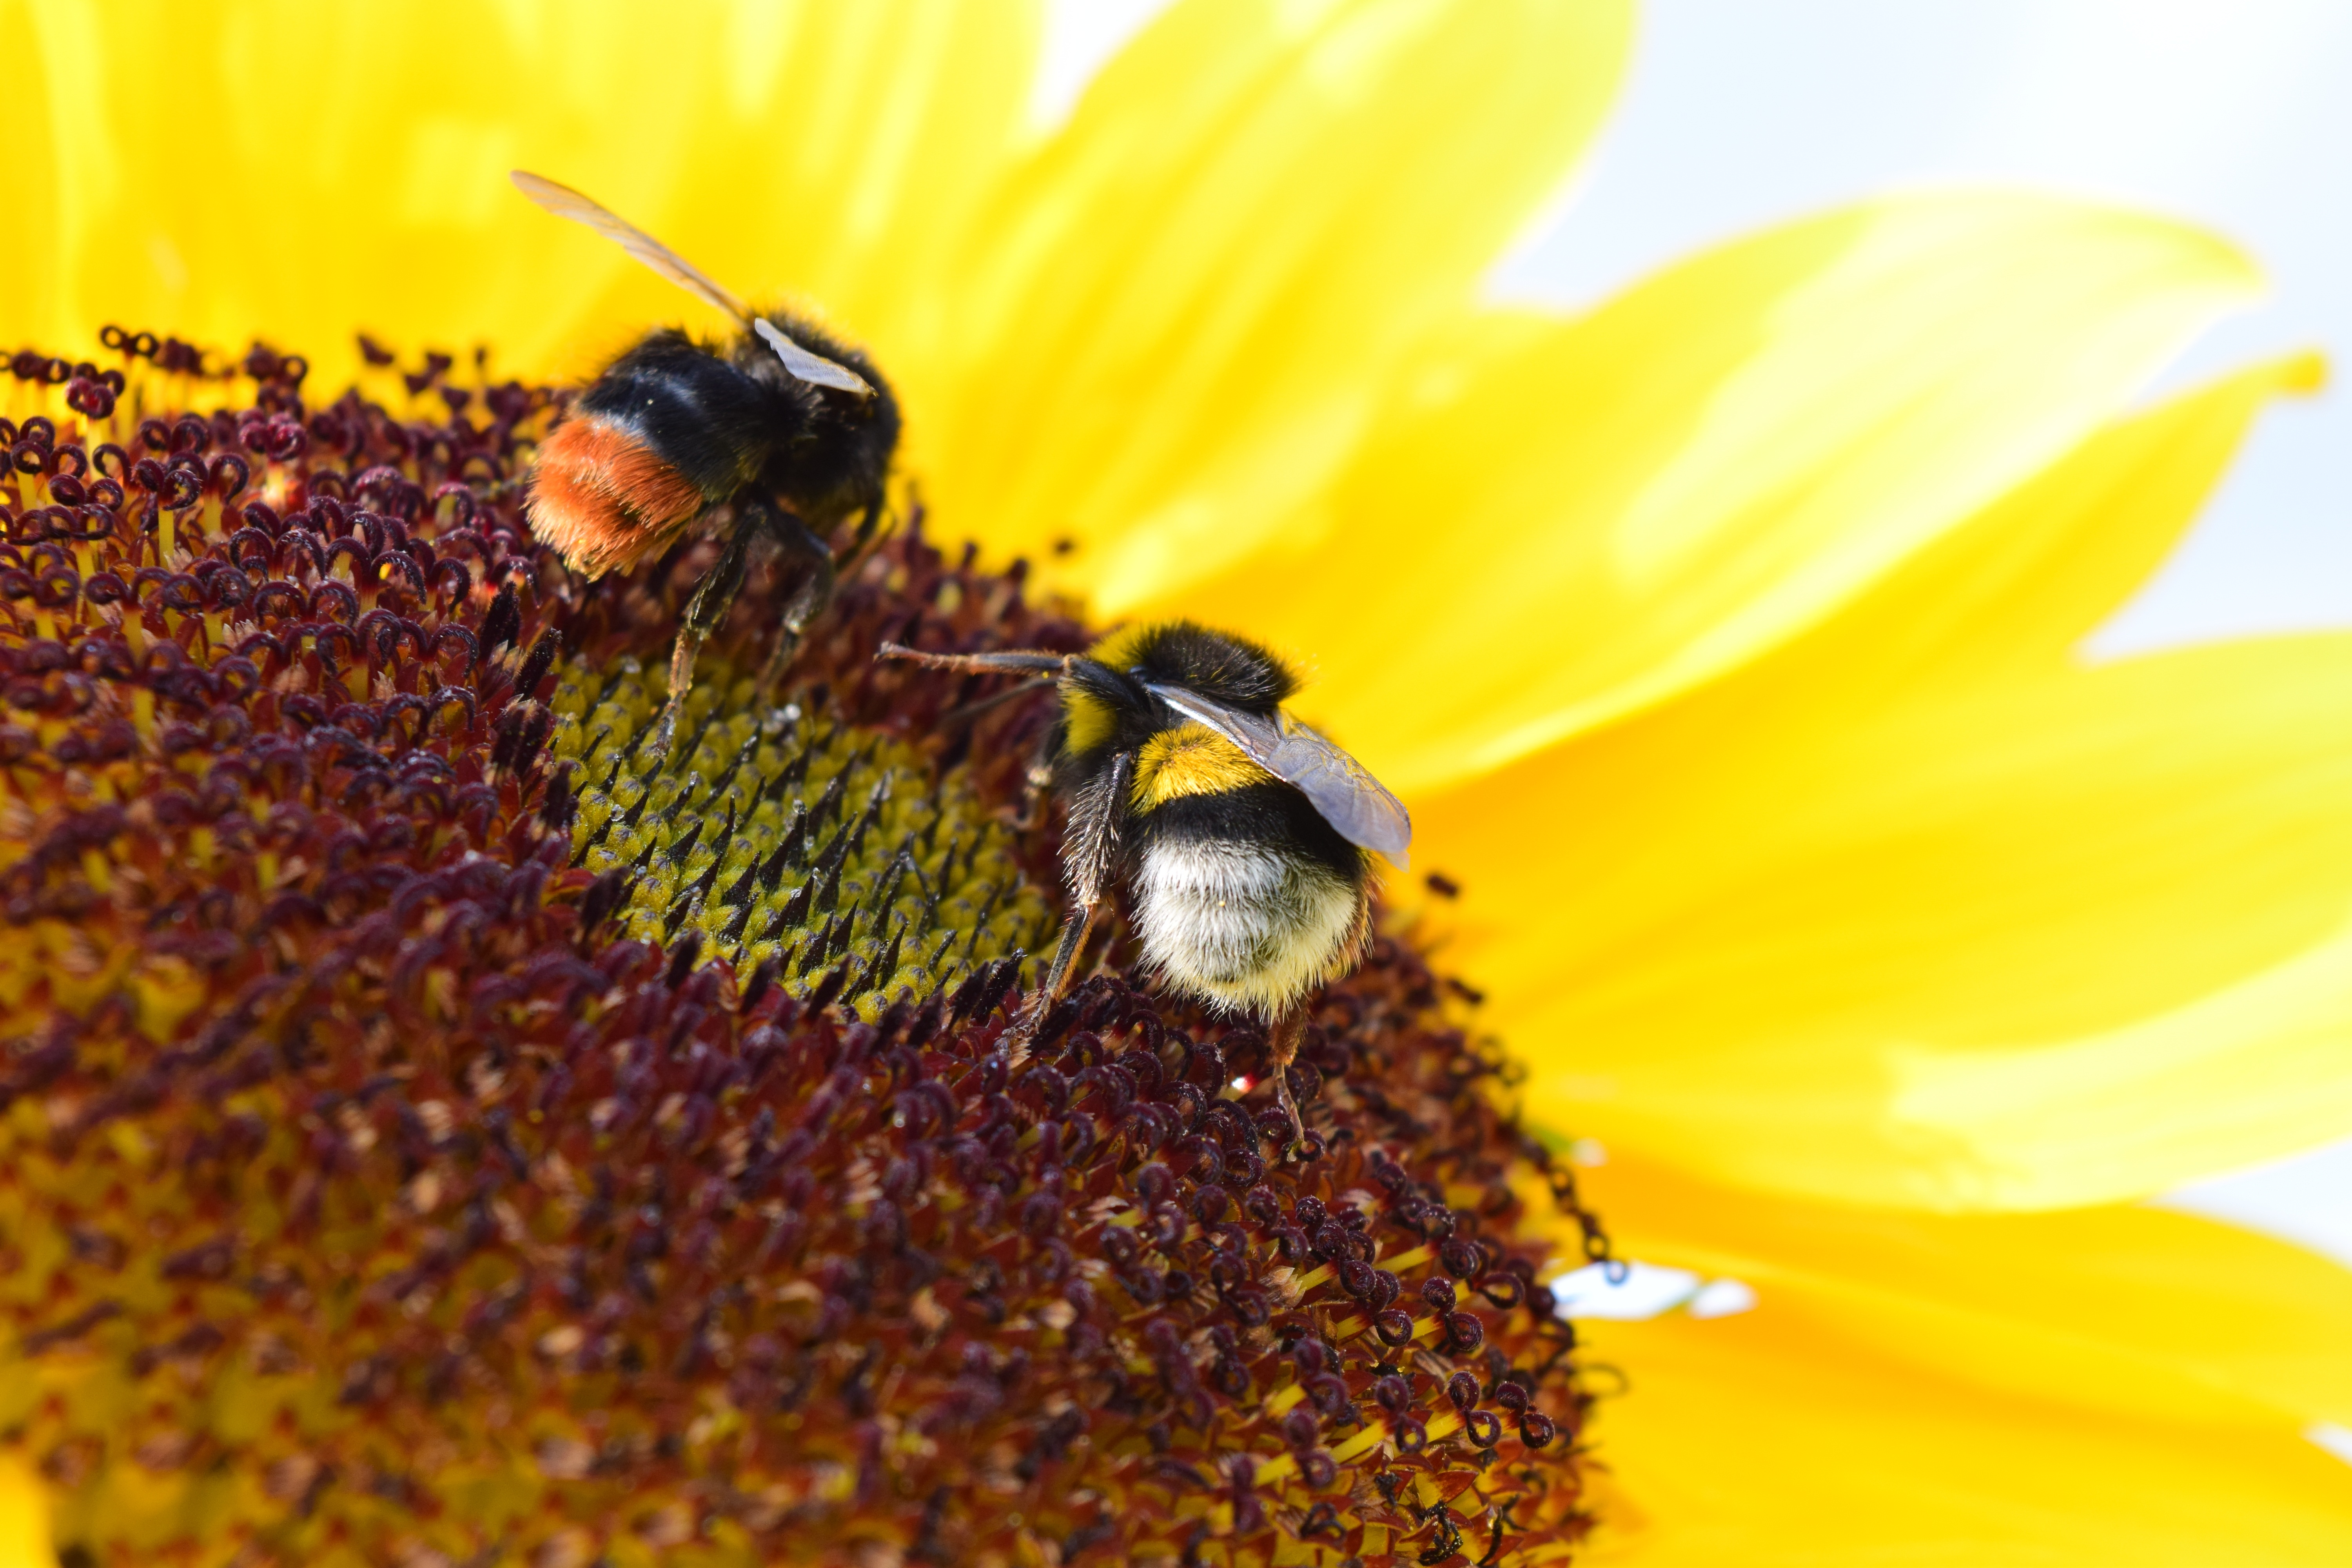
nature, plant, photography, flower, summer, pollen, insect, macro, yellow, flora, fauna, invertebrate, flowers, close up, bee, sun flower, nectar, macro photography, flowering plant, honey bee, daisy family, pollinator, bumblebees, land plant, membrane winged insect